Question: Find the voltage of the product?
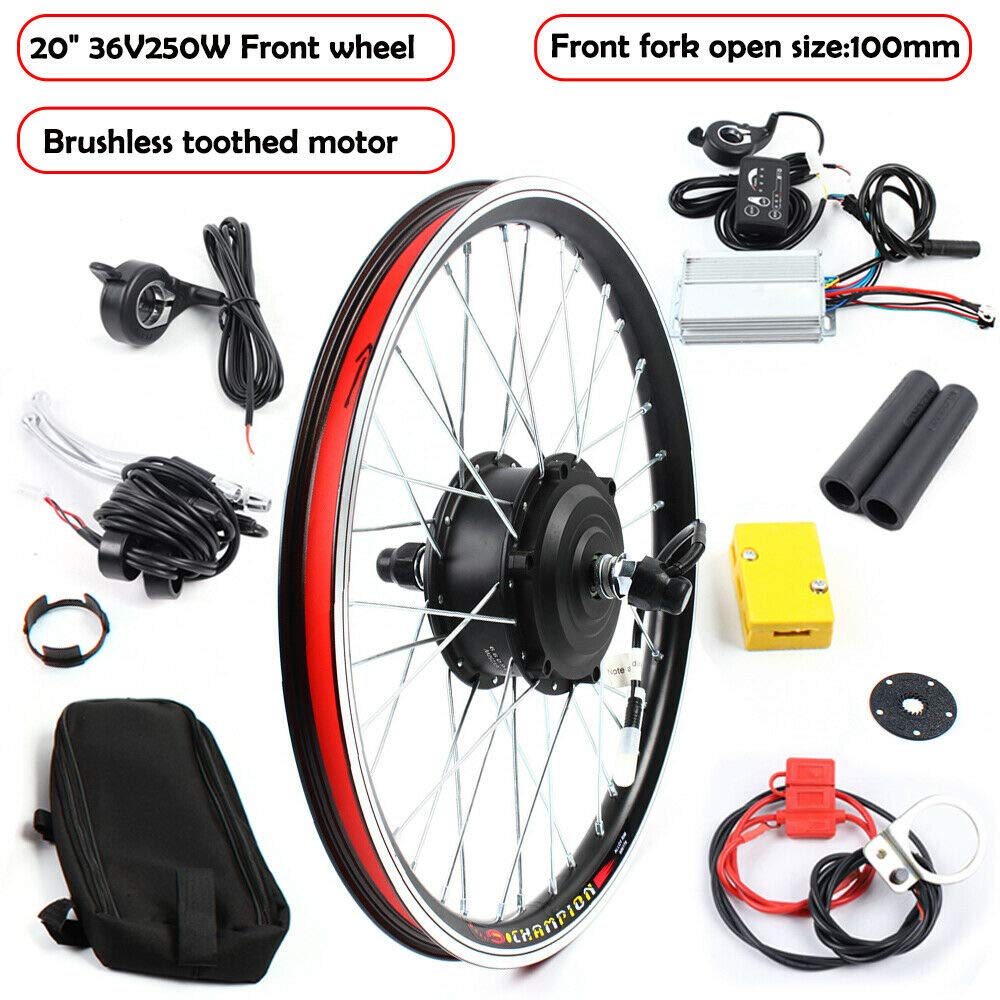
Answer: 36.0 volt